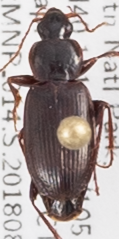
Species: Calathus advena
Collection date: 2018-08-06
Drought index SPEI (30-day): -0.23
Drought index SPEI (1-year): -1.082
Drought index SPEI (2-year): -0.46